Kazakhs

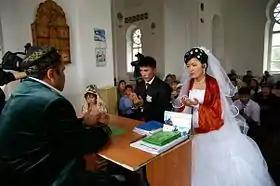
A Kazakh wedding ceremony in a mosque

Traditional Kazakh cuisine revolves around lamb and horse meat, as well as a variety of dairy milk products. For hundreds of years, Kazakhs were herders who raised fat-tailed sheep, Bactrian camels, and horses, relying on these animals for transportation, clothing, and food. The cooking techniques and major ingredients have been strongly influenced by the nation's nomadic way of life. For example, most cooking techniques are aimed at long-term preservation of food. There is a large practice of salting and drying meat so that it will last, and there is a preference for sour milk, as it is easier to save in a nomadic lifestyle.